Diogo de Azambuja

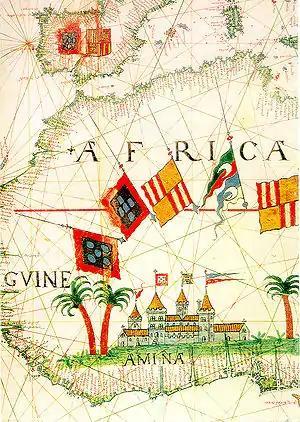
Detail of the Portuguese possession of São Jorge da Mina (A Mina), in a 16th-century Portuguese map

Diogo de Azambuja or Diego de Azambuja (1432–1518) was a Portuguese noble and explorer.